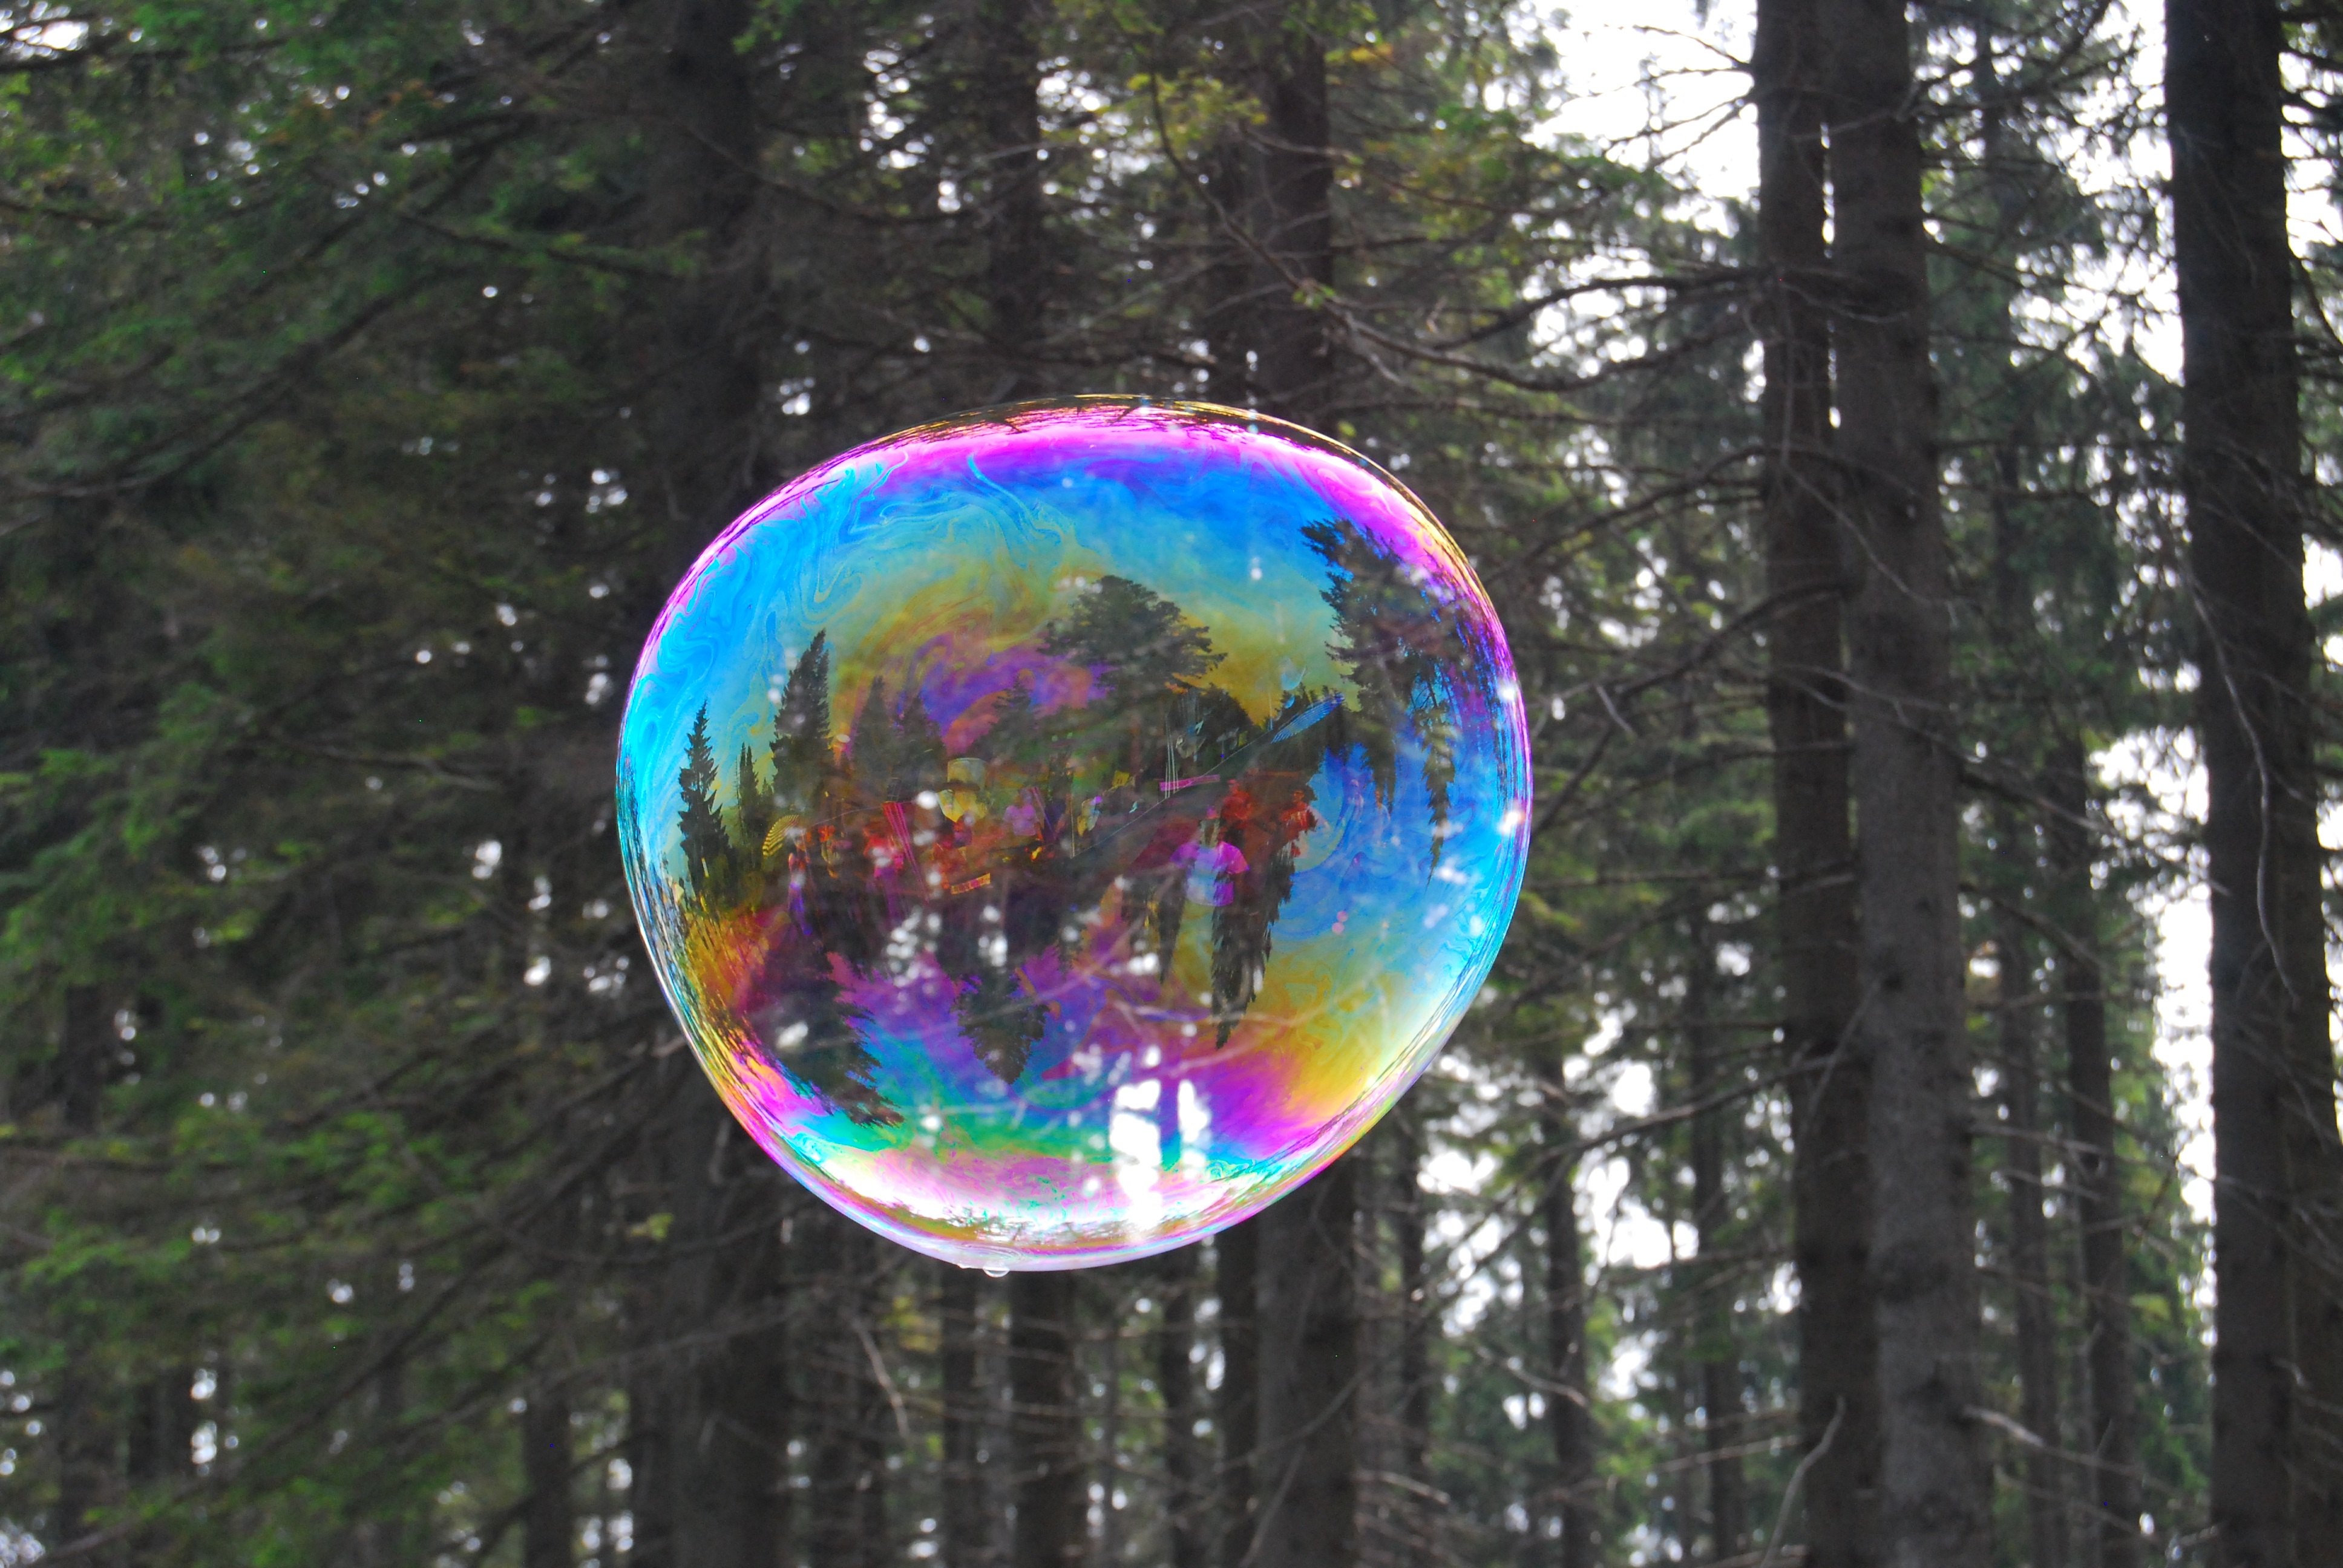
forest, air, reflection, toy, bubble, earth, lightness, liquid bubble, insignificance